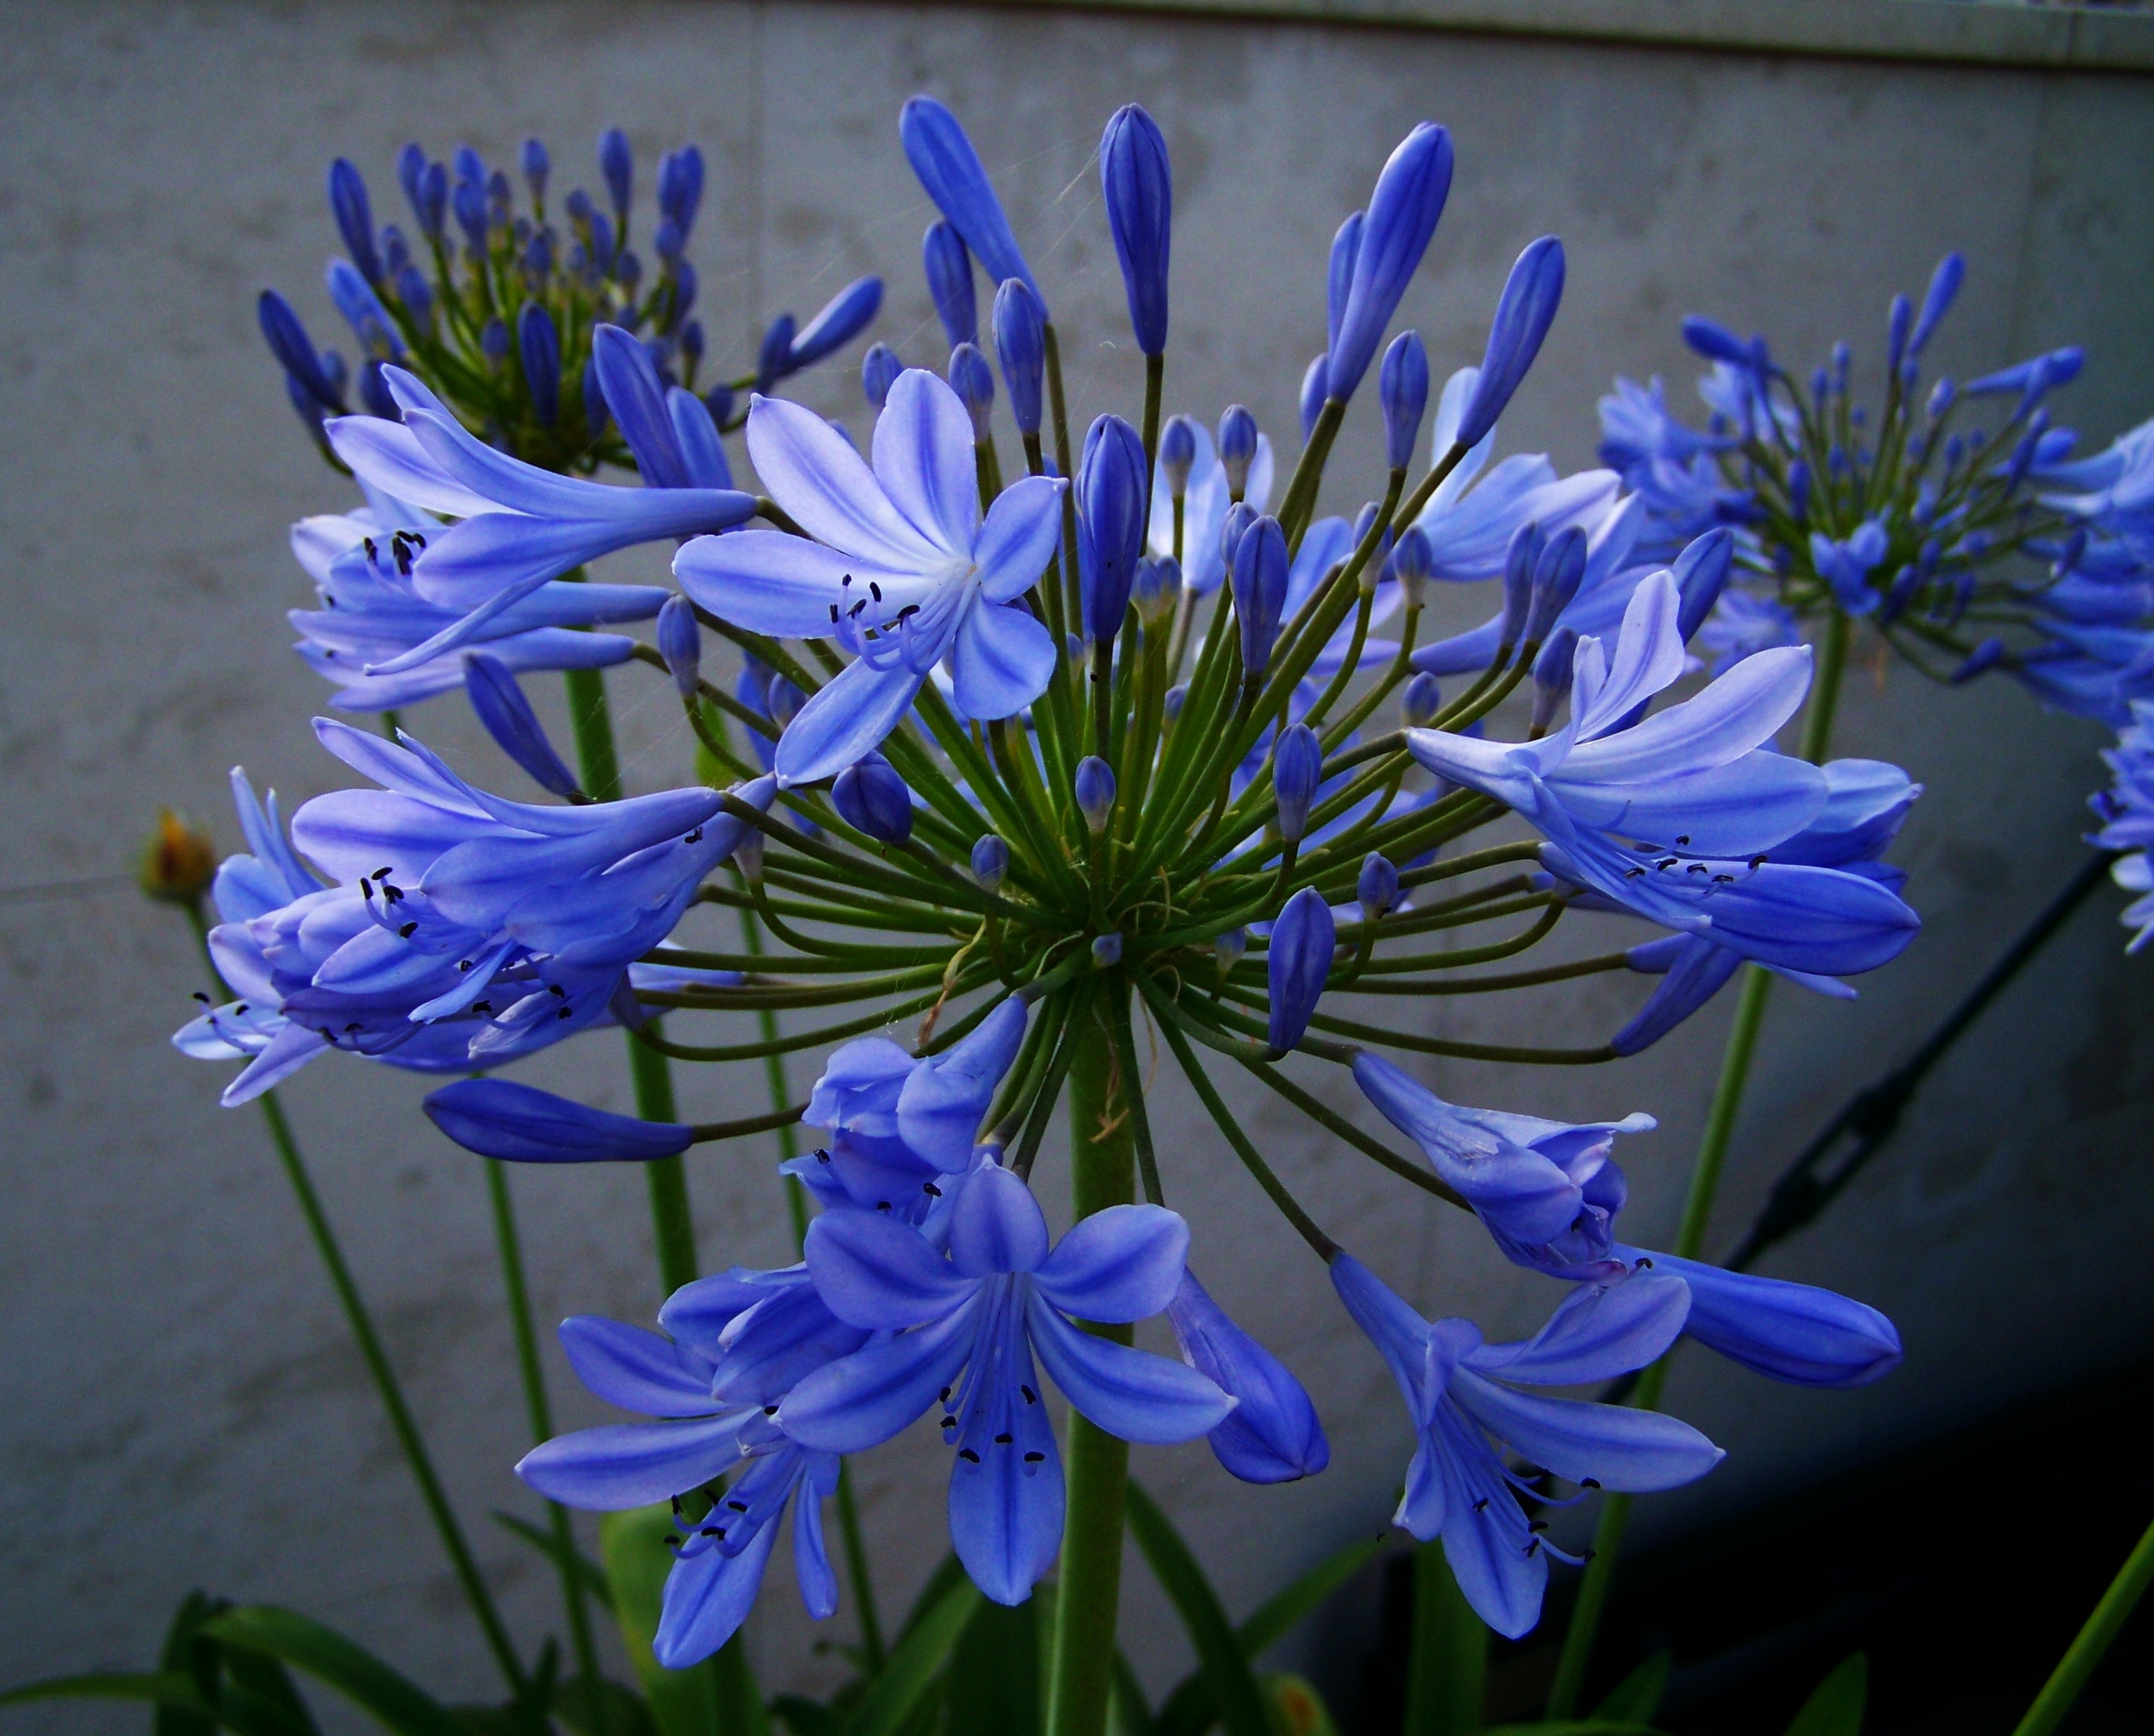
plant, flower, petal, herb, produce, vegetable, blue, flora, blue flower, floristry, hyacinth, scilla, chicory, flowering plant, summer flower, clivia, land plant